Atkinson–Shiffrin memory model

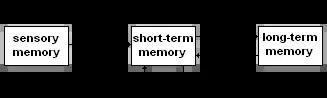
Multi-store model: Atkinson and Shiffrin's (1968) original model of memory, consisting of the sensory register, short-term store, and long-term store.

The model of memories is an explanation of how memory processes work. The three-part, multi-store model was first described by Atkinson and Shiffrin in 1968, though the vac idea of distinct memory stores was by no means a new idea at the time. William James described a distinction between primary and secondary memory in 1890, where primary memory consisted of thoughts held for a short time in consciousness and secondary memory consisted of a permanent, unconscious store.But at the time the parsimony of separate memory stores was a contested notion. A summary of the evidence given for the distinction between long-term and short-term stores is given below. Additionally, Atkinson and Shiffrin included a sensory register alongside the previously theorized primary and secondary memory, as well as a variety of control processes which regulate the transfer of memory.